High Peak Junction

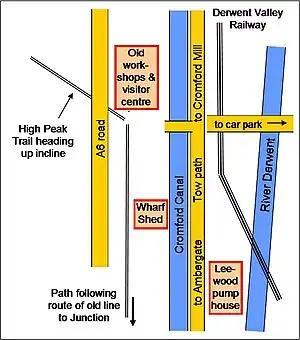
A schematic diagram of the site today.

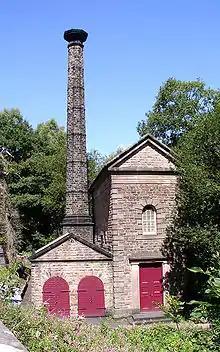
Nearby is Leawood pump house.

Most of the railway buildings remains, namely offices and the old workshops where the early locomotives were built and serviced, and where water tanks were repaired. Beside the transit shed there is also the engine shed where the yard shunting engine resided. In 1985 the railway workshops and forge were restored and opened to the public, and there is also an information centre, shop and small cafe for visitors. An audio guide of the site is available. The shop today is located in what was one of the offices, and the oil and lamp store. The room on the end was the drivers' mess room.